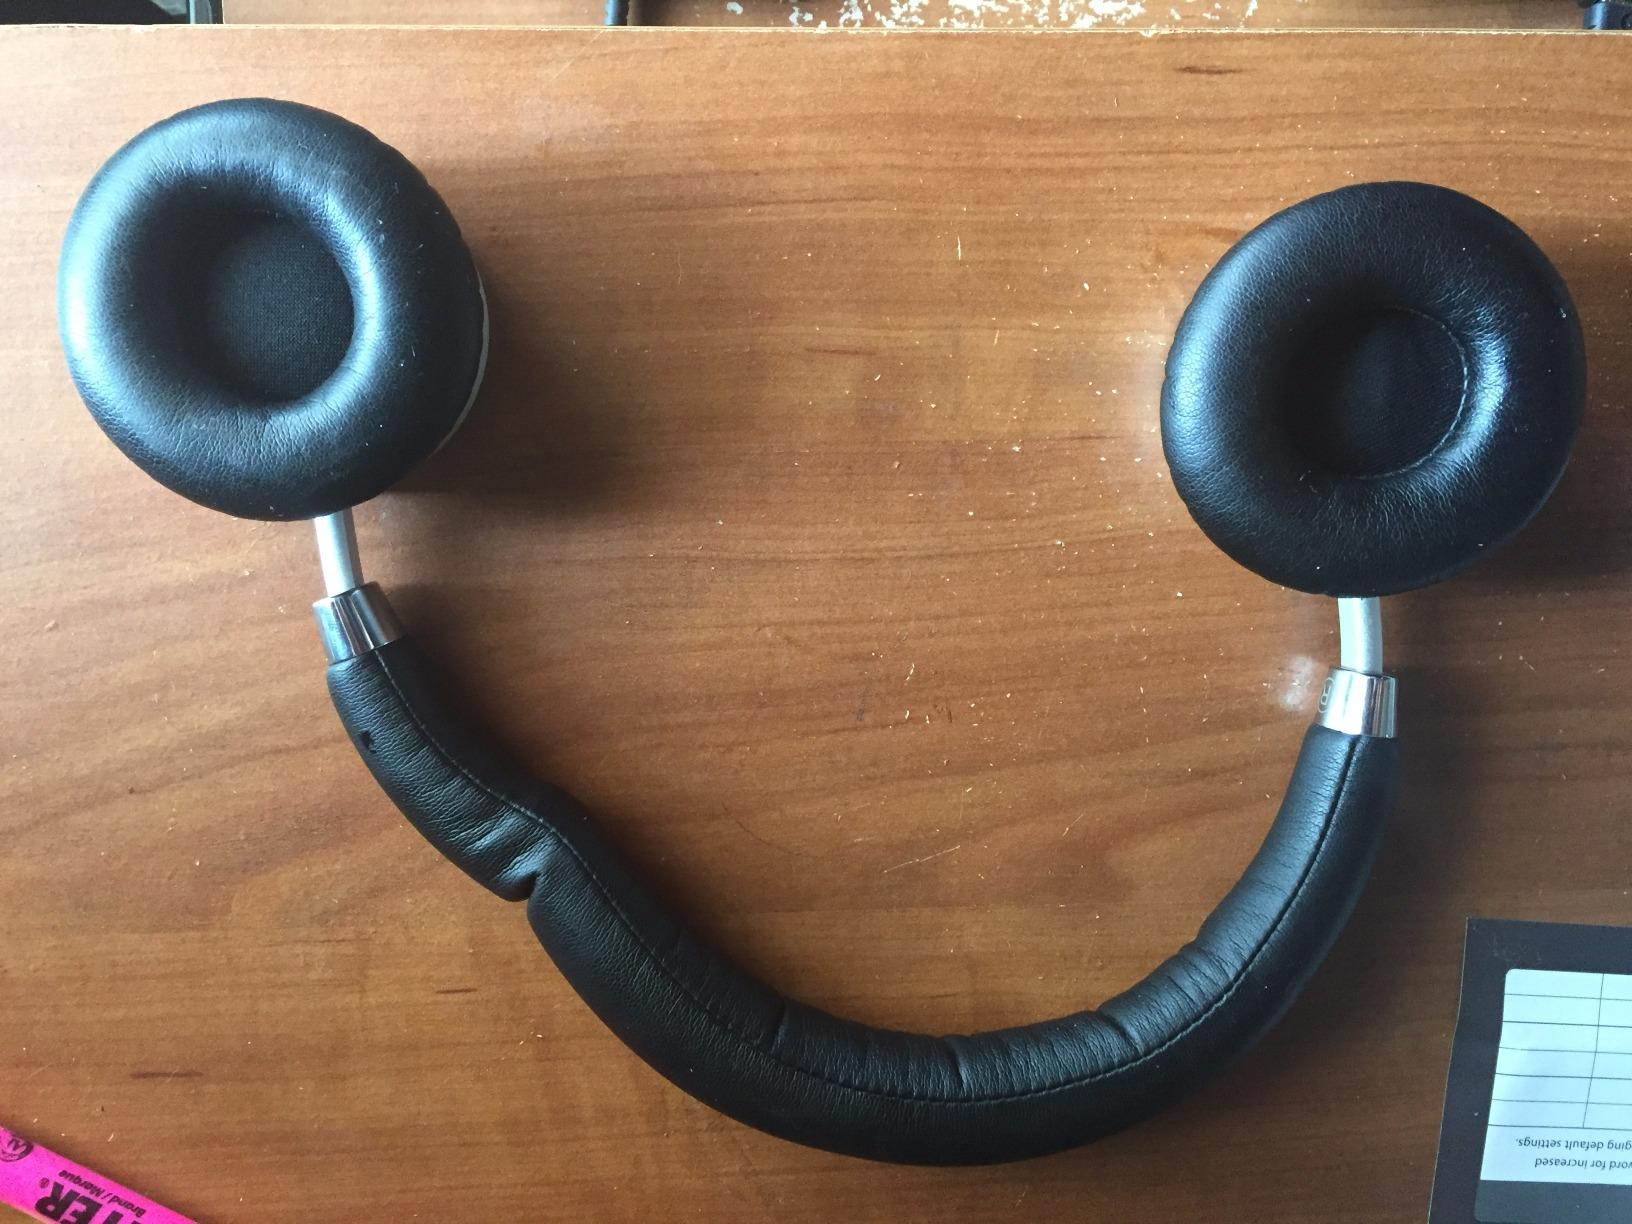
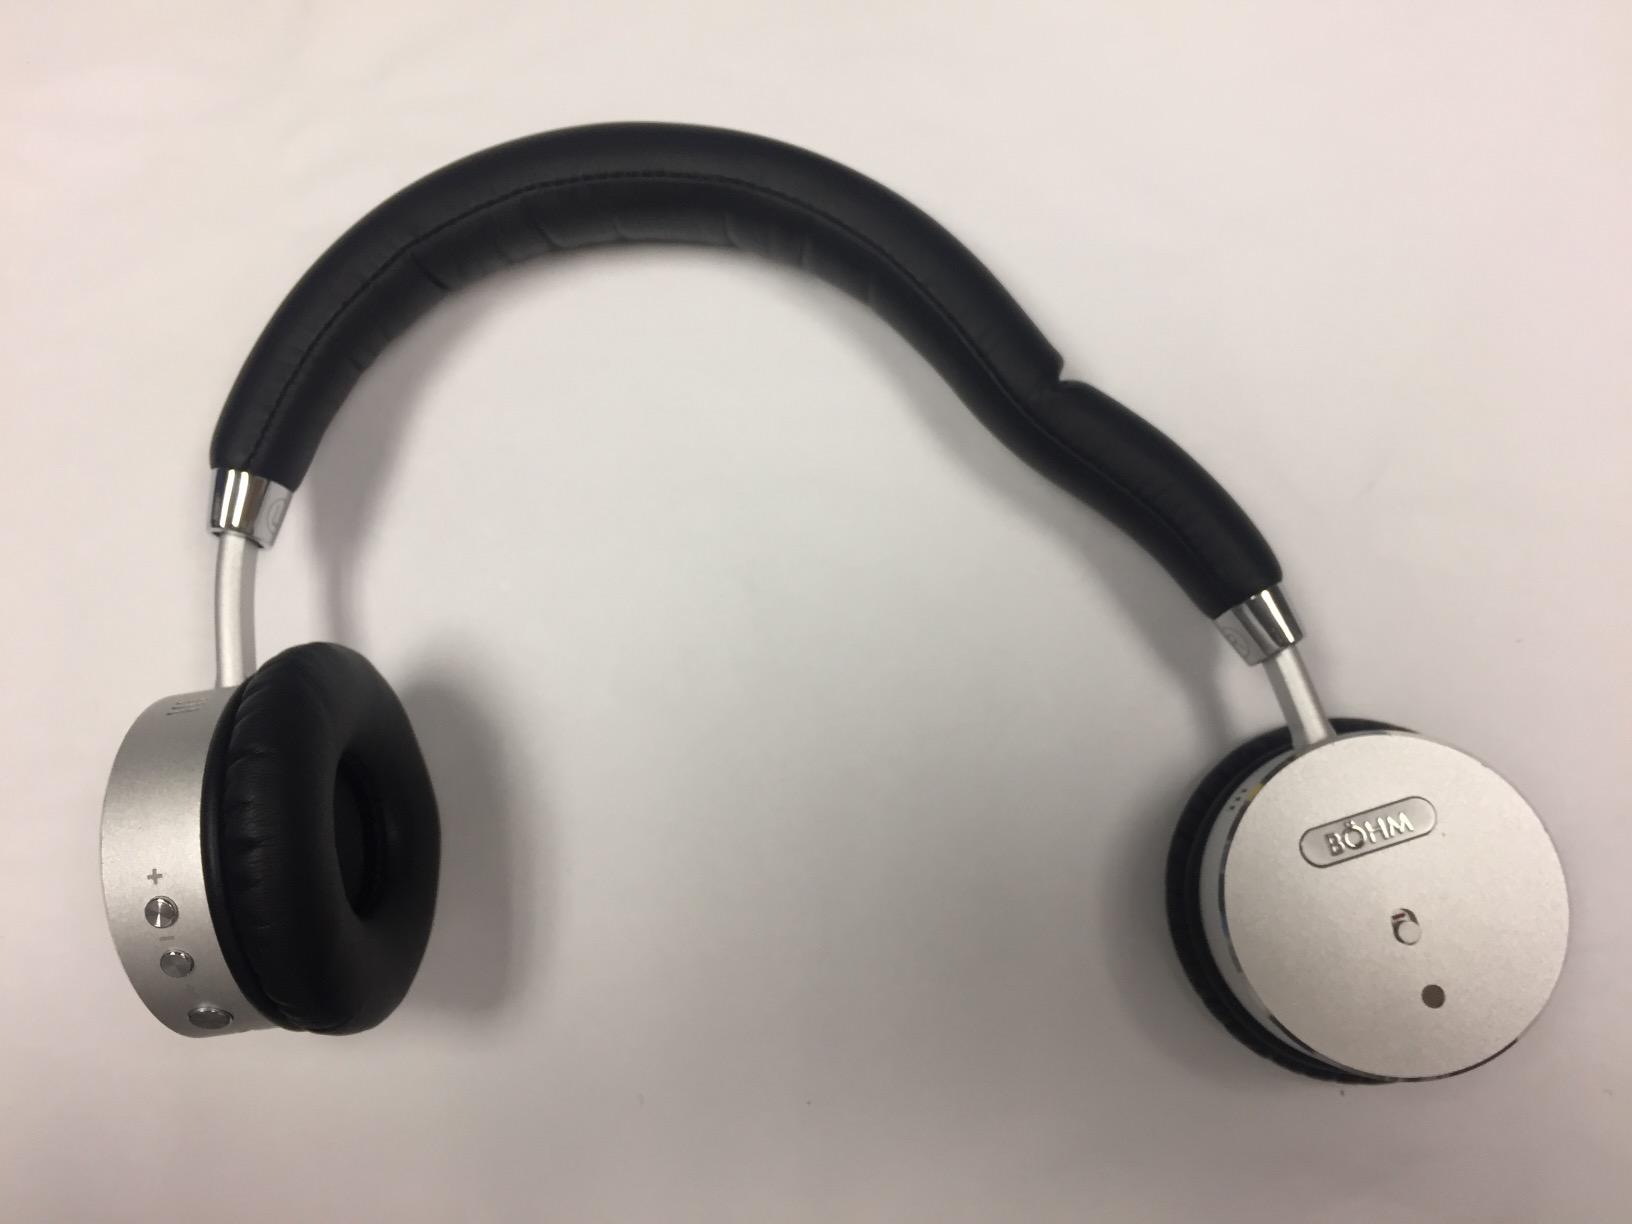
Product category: headphones
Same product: yes